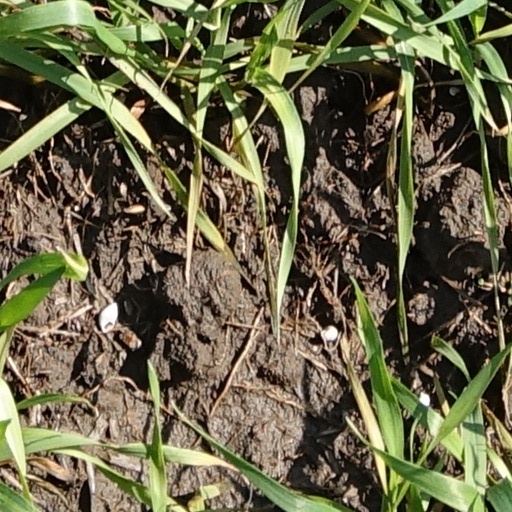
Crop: wheat